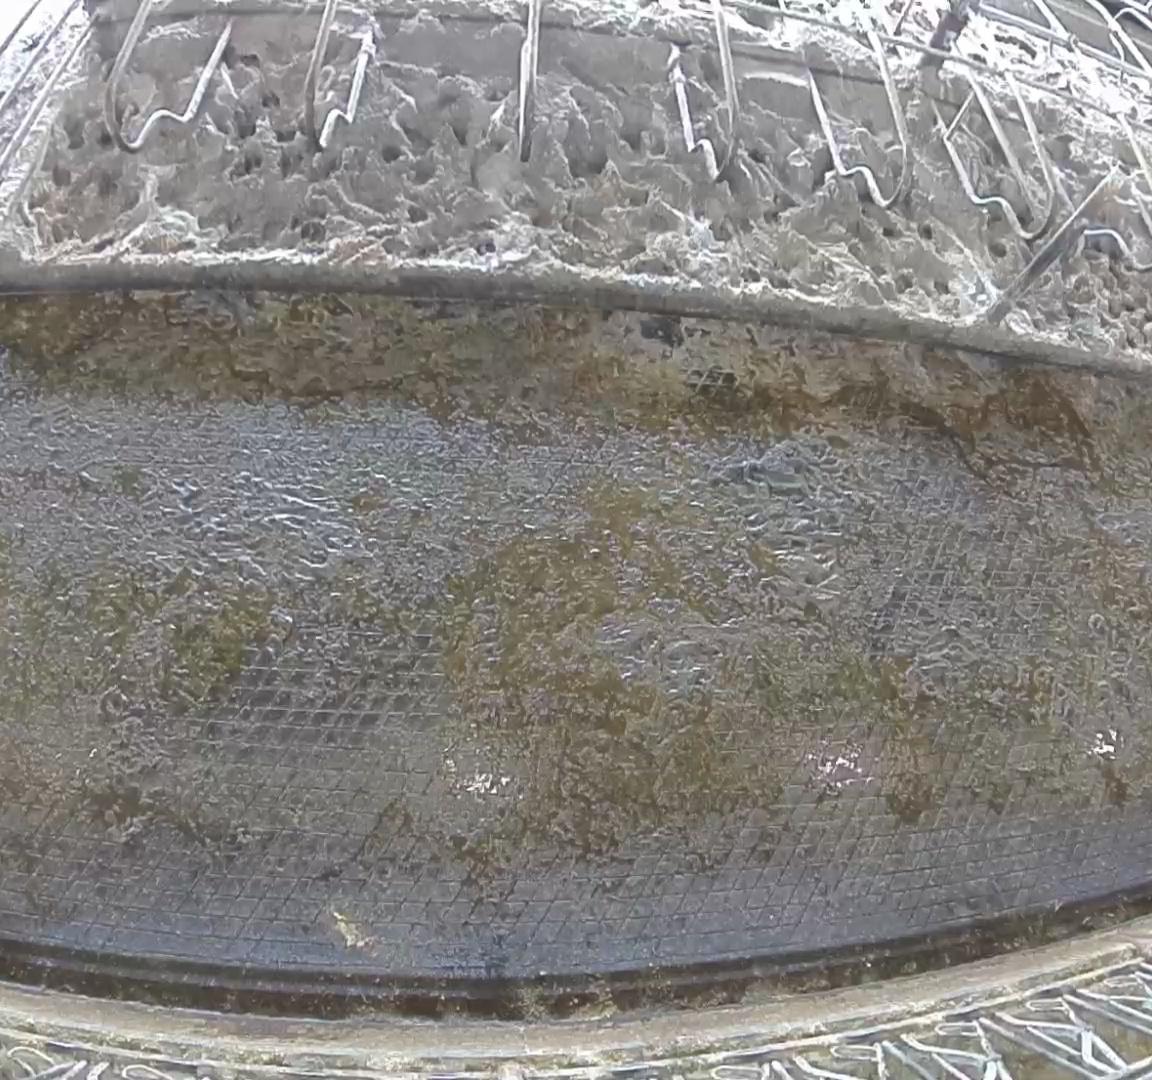
Number of cows: 0